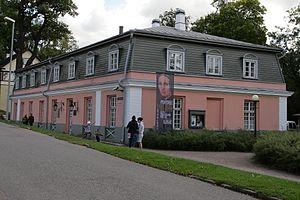
Cet article présente une liste non exhaustive de musées en Estonie.